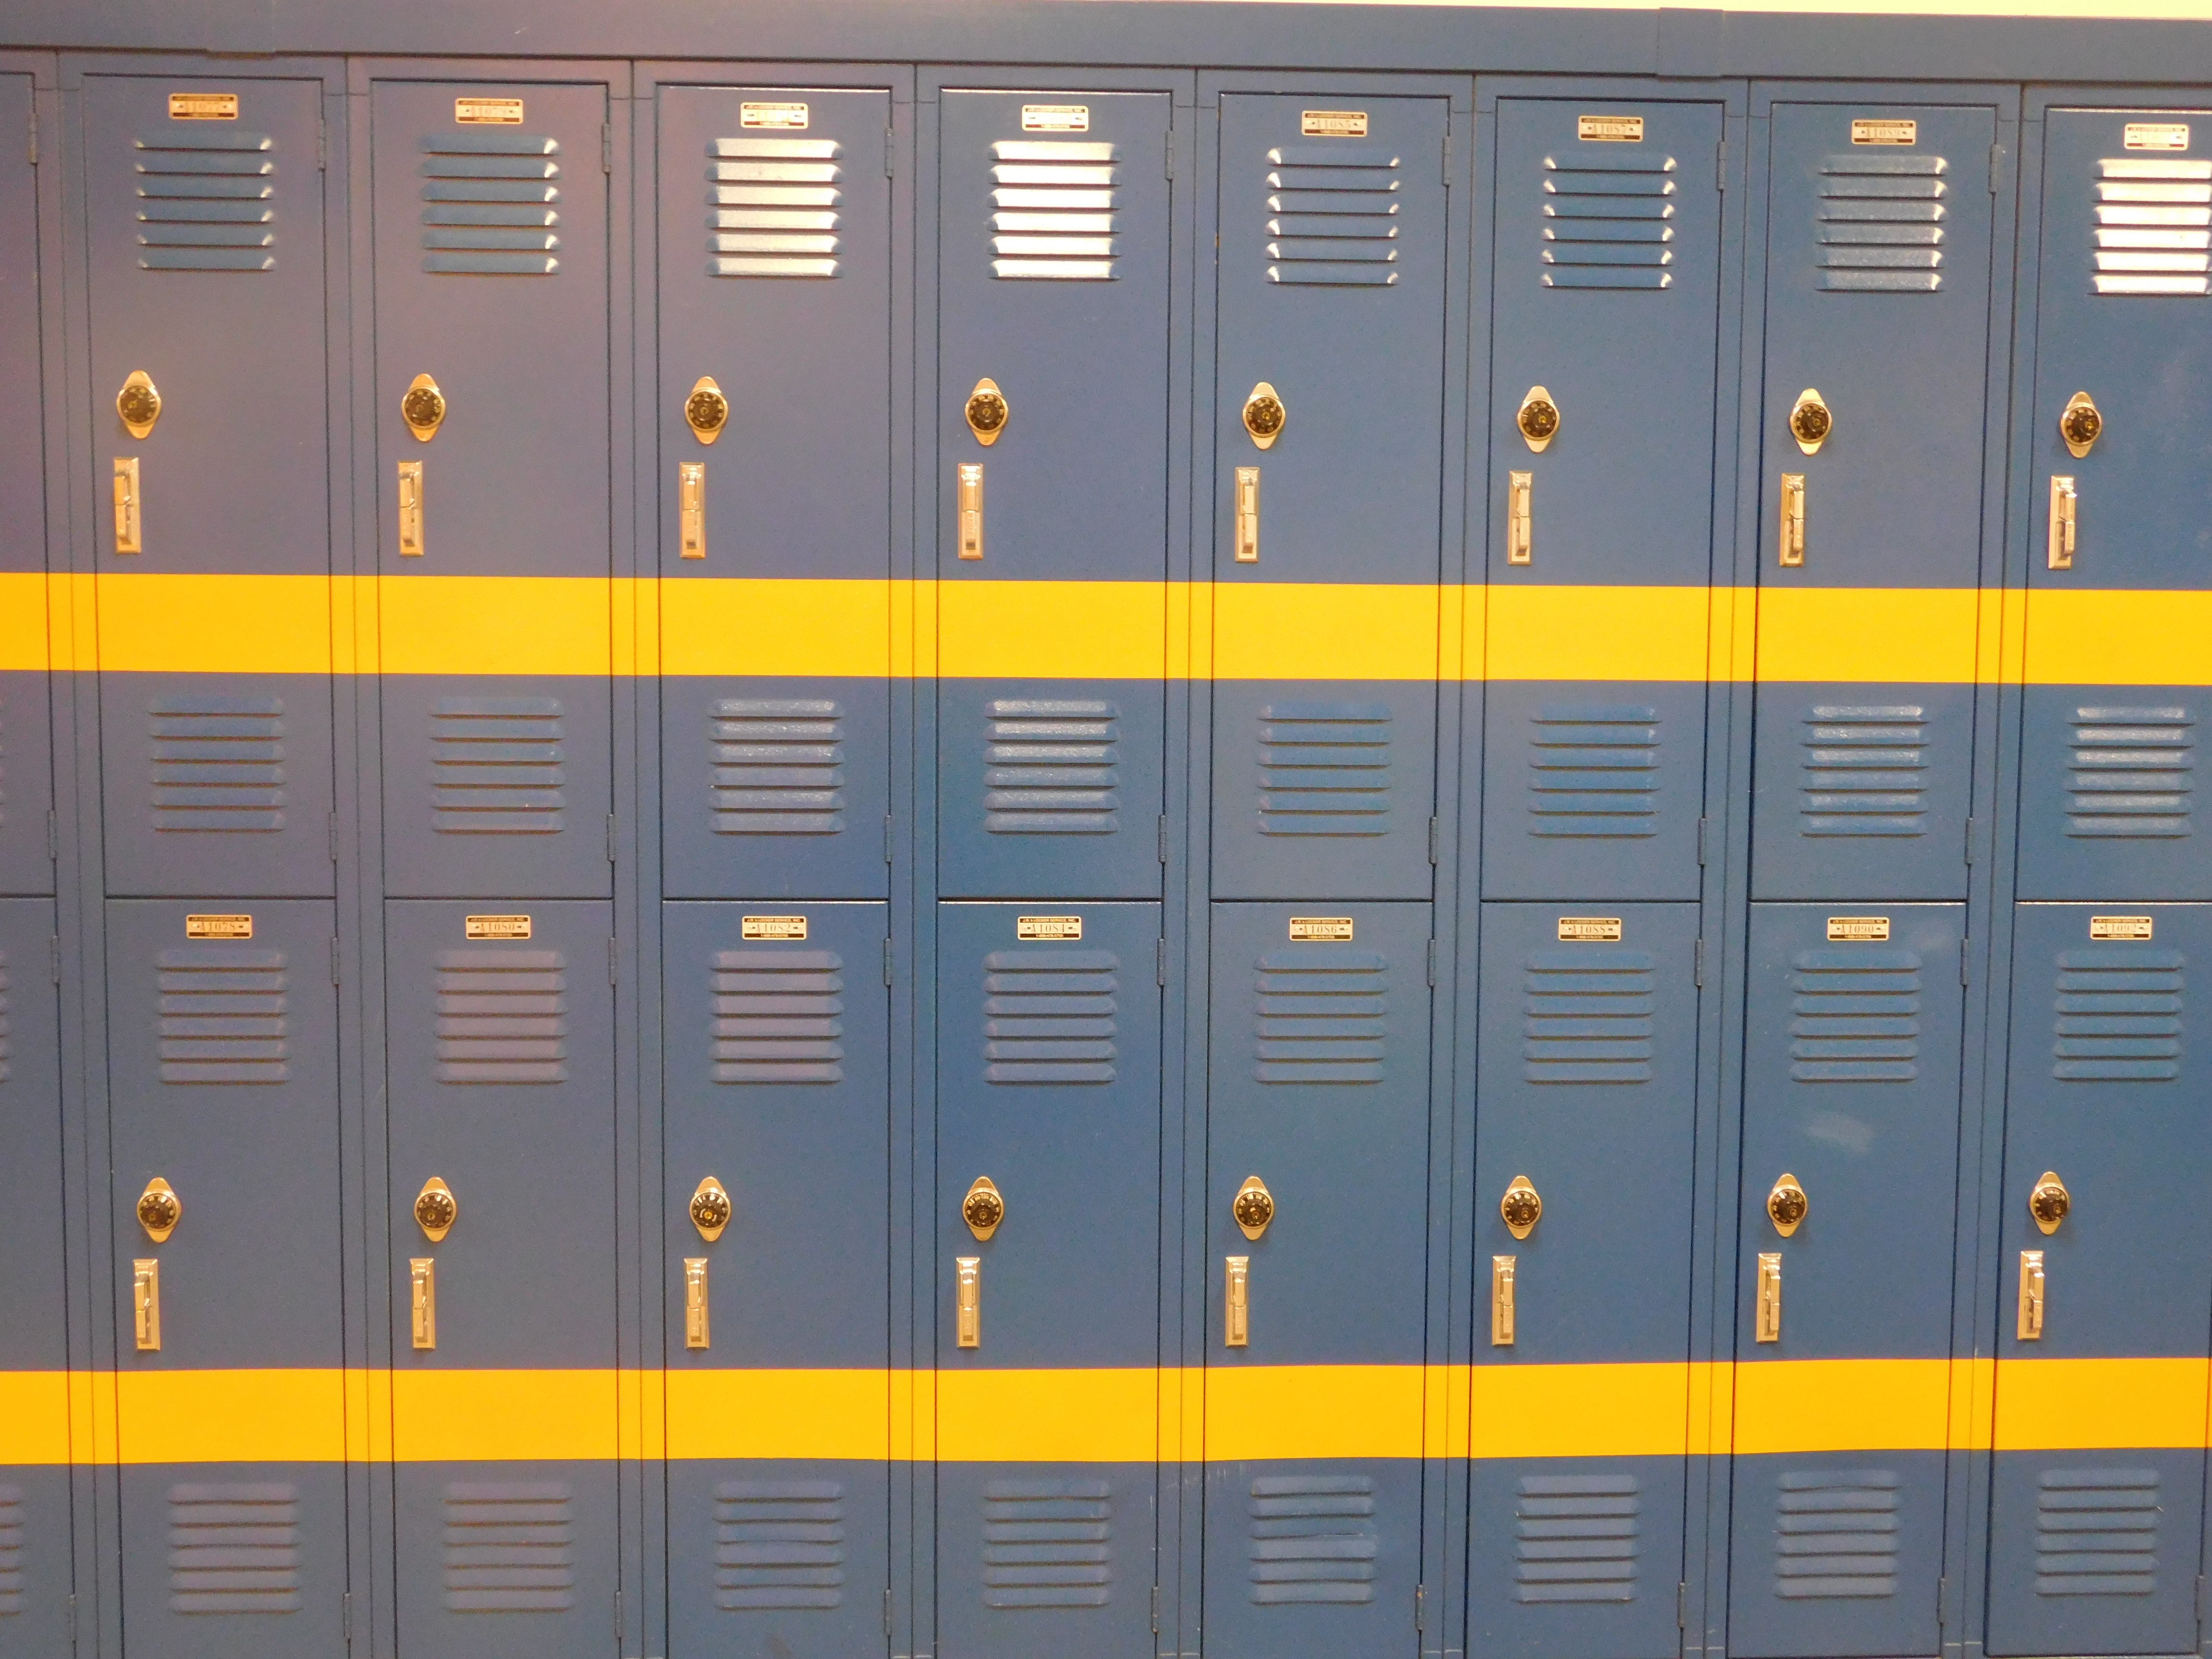
furniture, yellow, door, interior design, product, locker, window covering